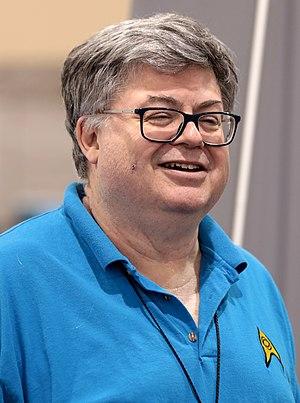
Gordon Purcell, né le 14 février 1959, est un dessinateur de comics.